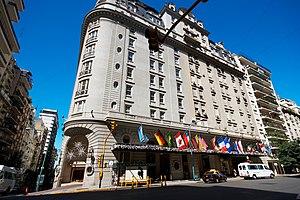
L'Alvear Palace Hotel est un hôtel argentin situé à Buenos Aires. Installé dans un bâtiment construit en 1932, cet établissement est membre des Historic Hotels Worldwide depuis 2014. Il fait également partie des Leading Hotels of the World.